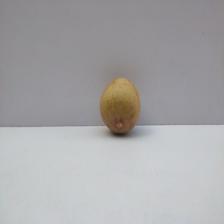
Size: Medium